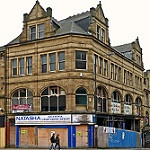
Scene: Outdoor